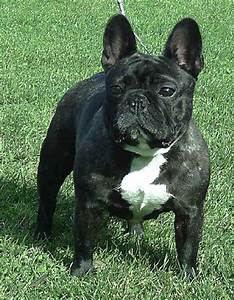
Label: dog